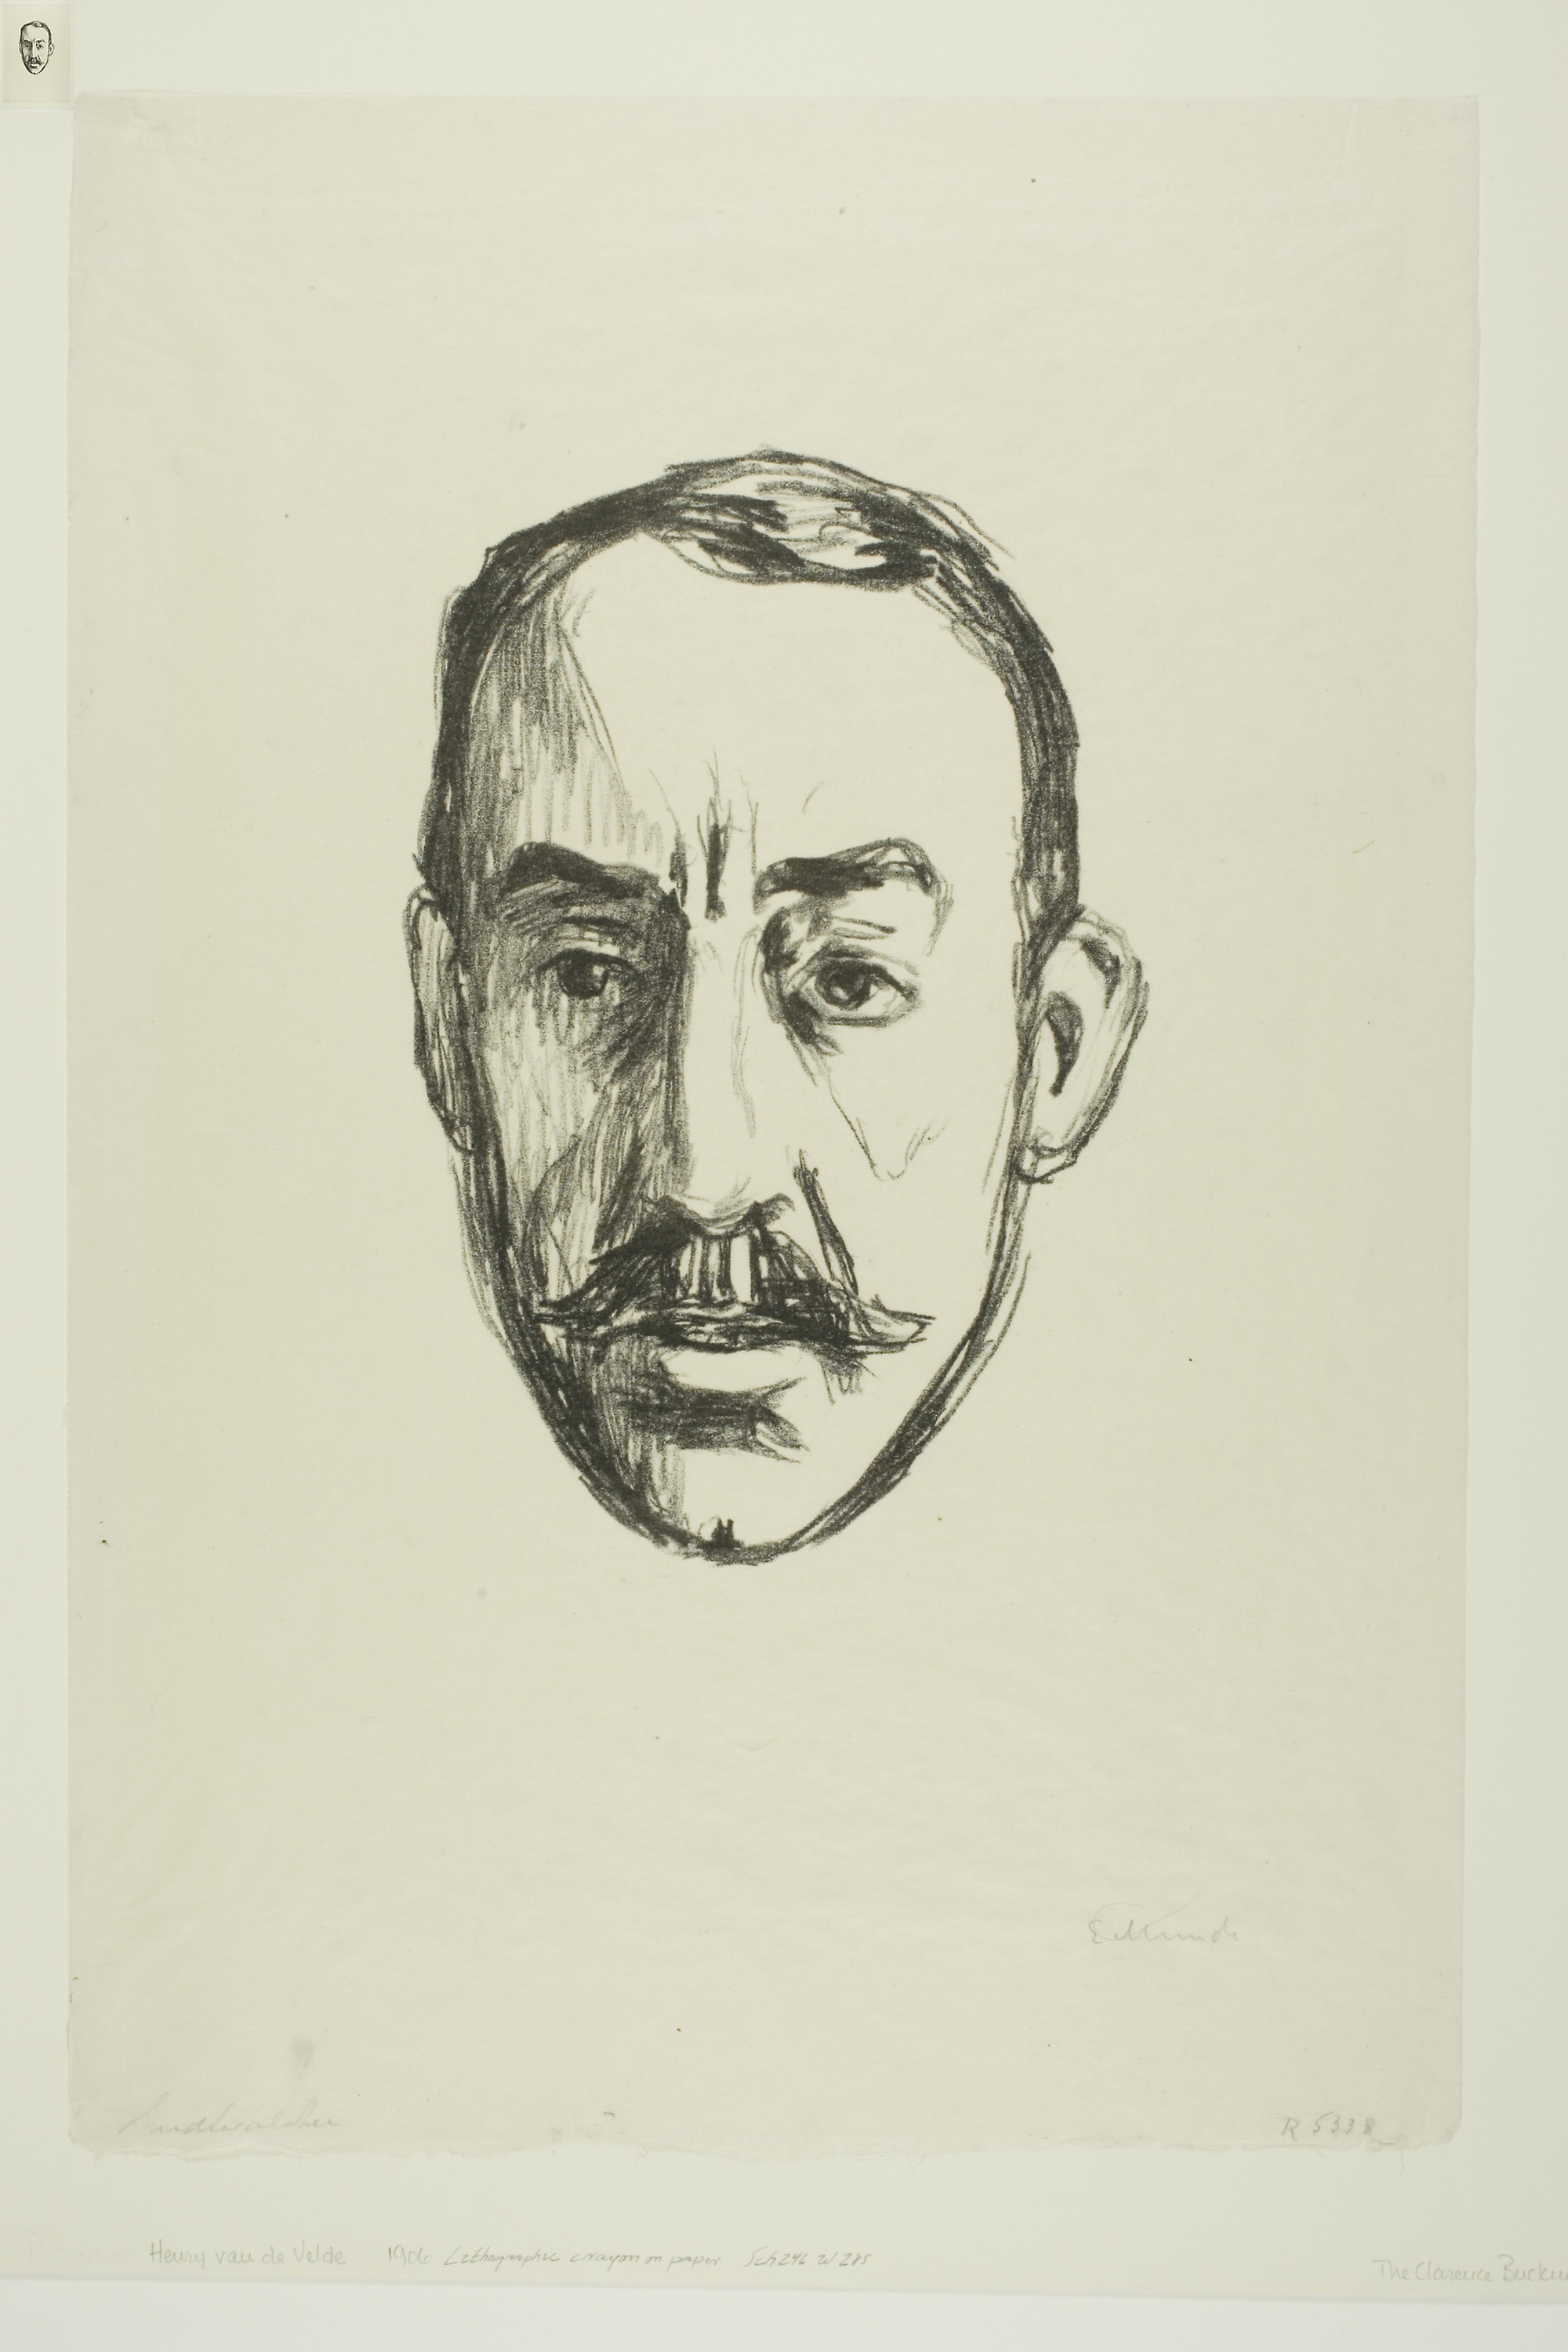
portrait, art, head, drawing, facial hair, self portrait, artwork, illustration, visual arts, jaw, sketch, font